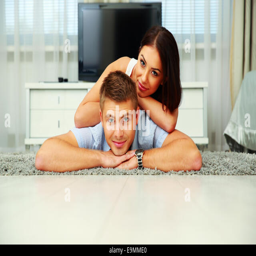
smiling couple lying on the floor at home